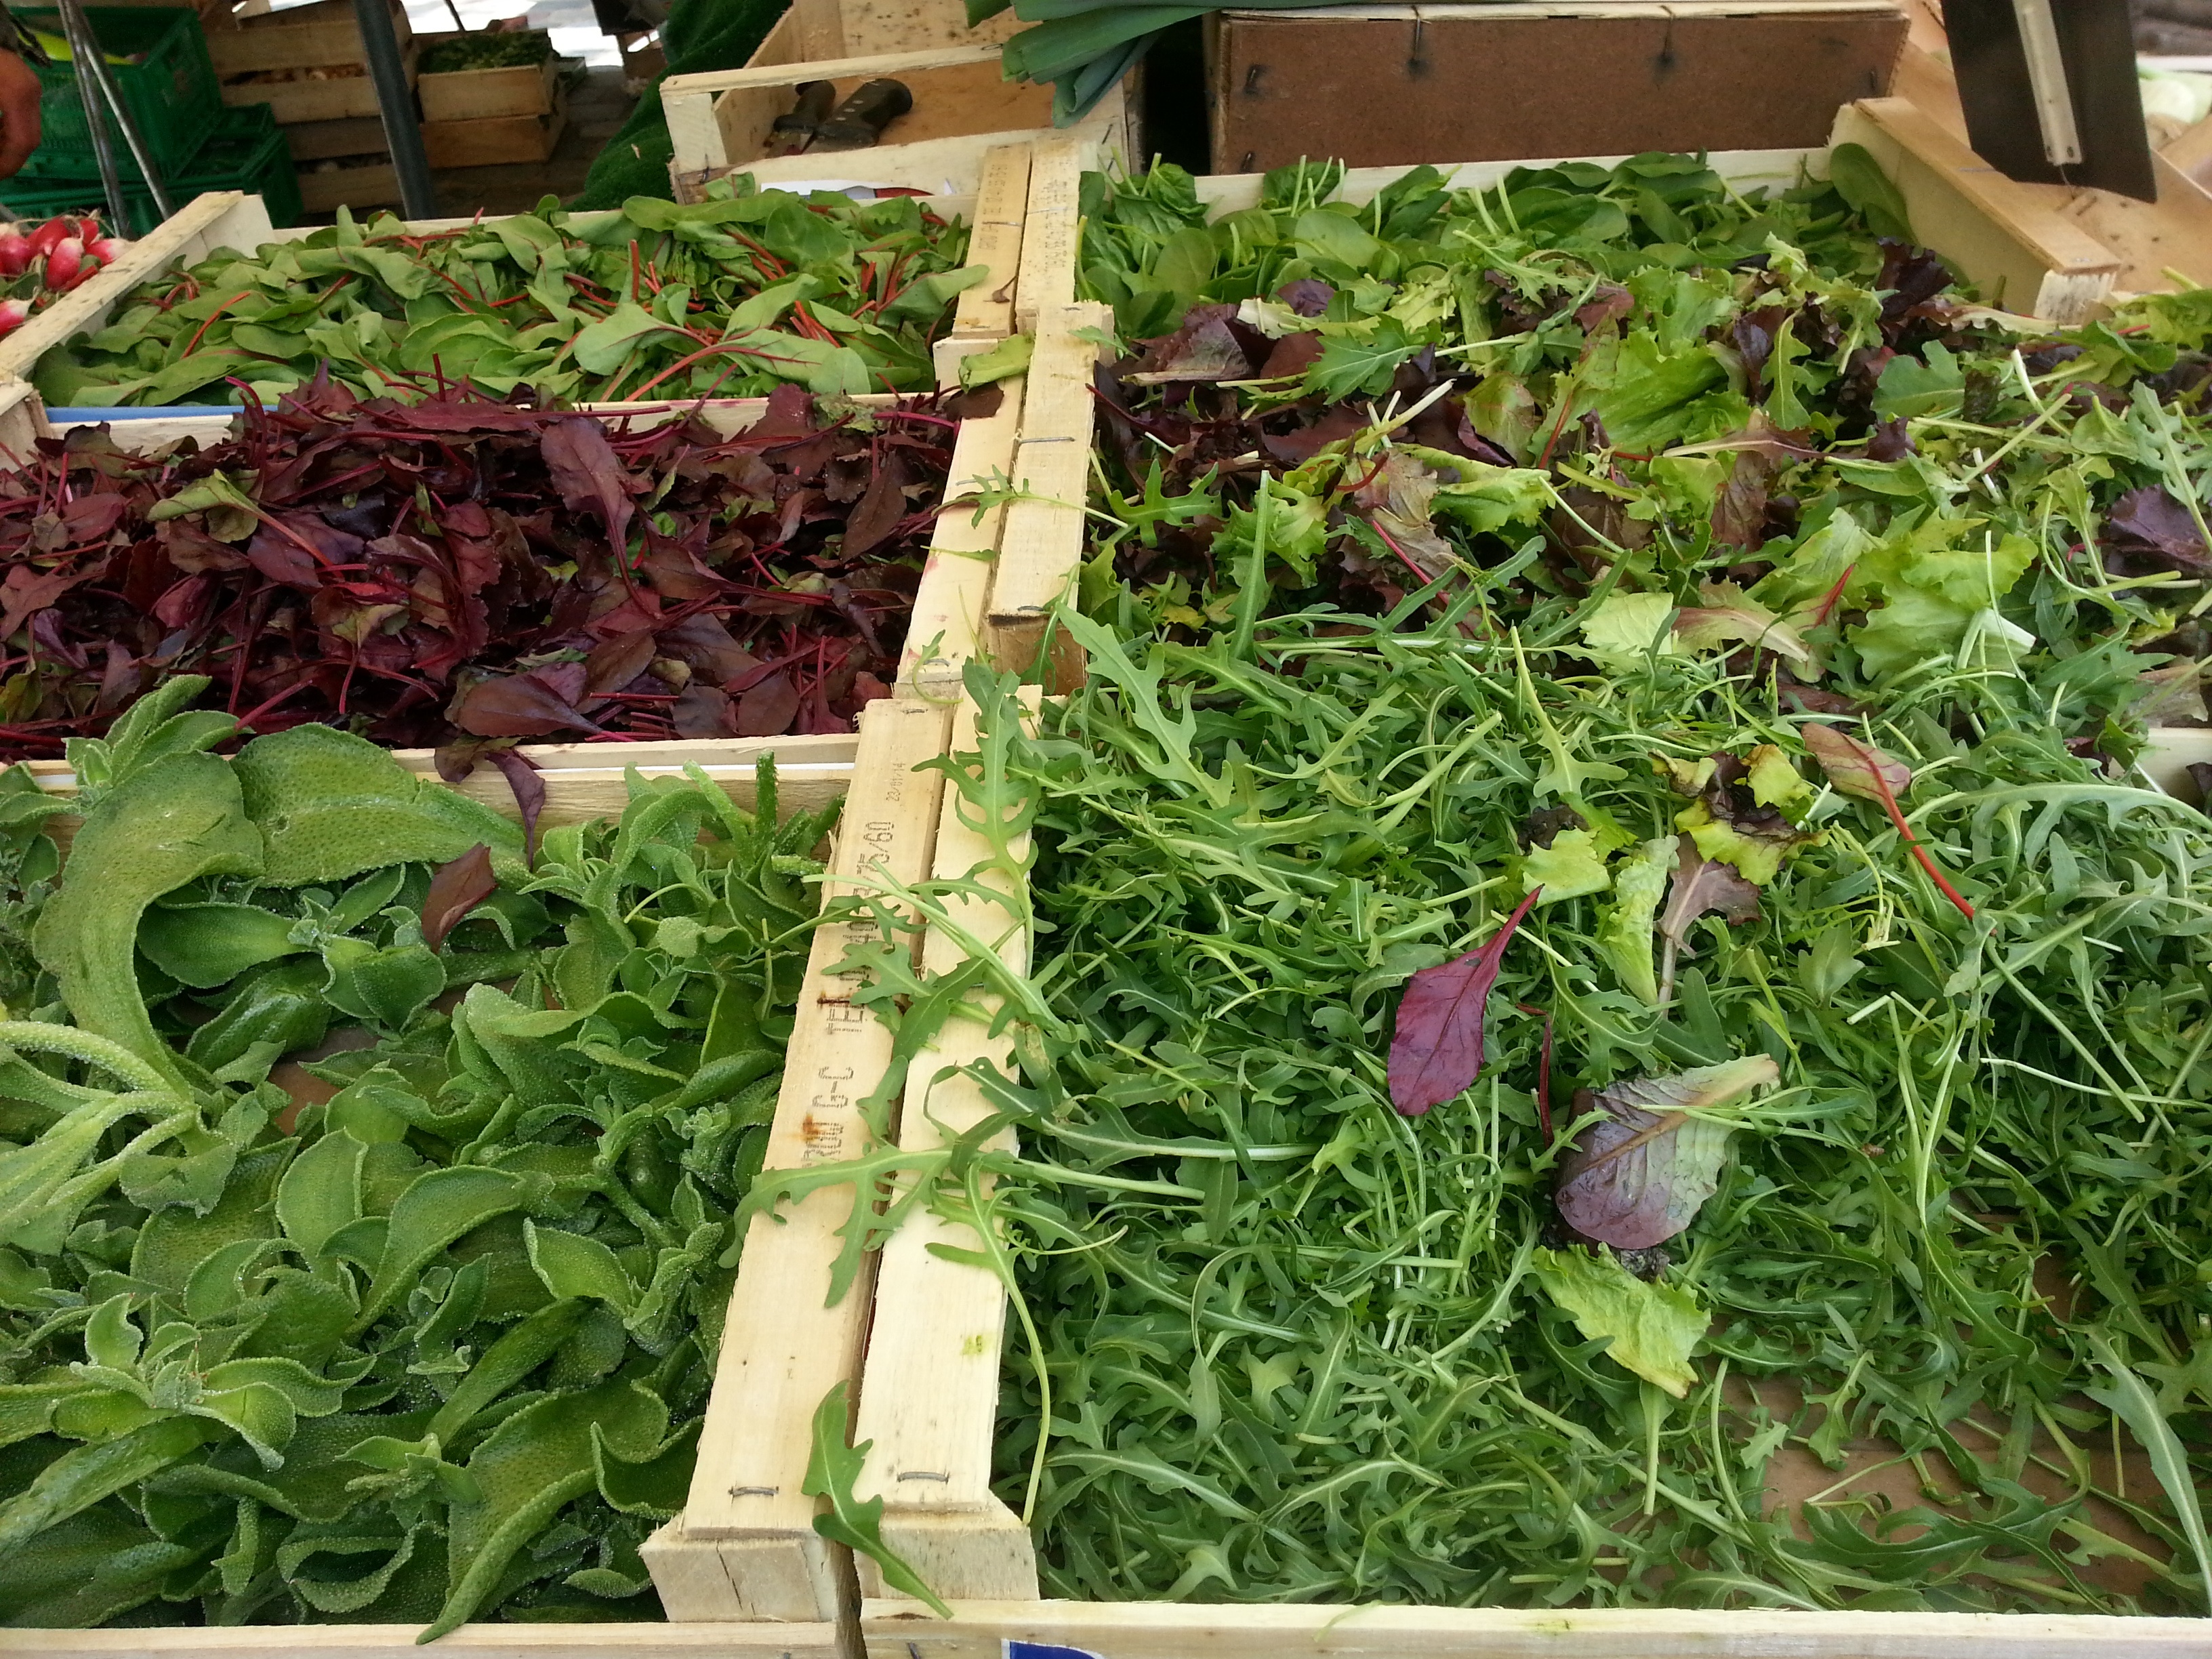
flower, food, produce, vegetable, garden, local food, annual plant